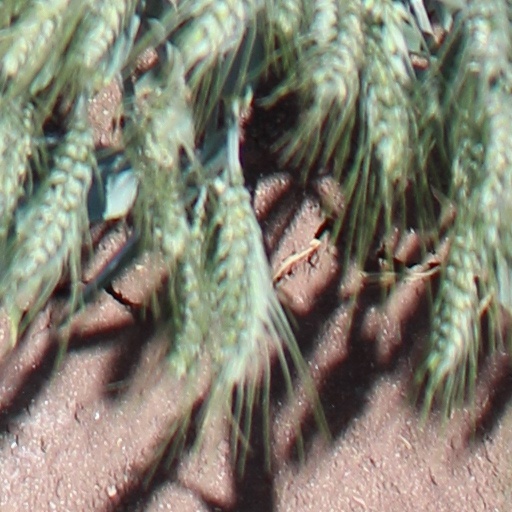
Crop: wheat